Ford Kent engine

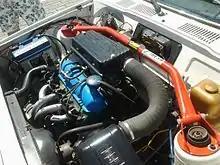
Valencia 1100 engine with RS Twin Weber DCNF conversion in a Mk1 Fiesta

The Valencia was initially available in (in both high compression and low compression versions ) and a high compression version.